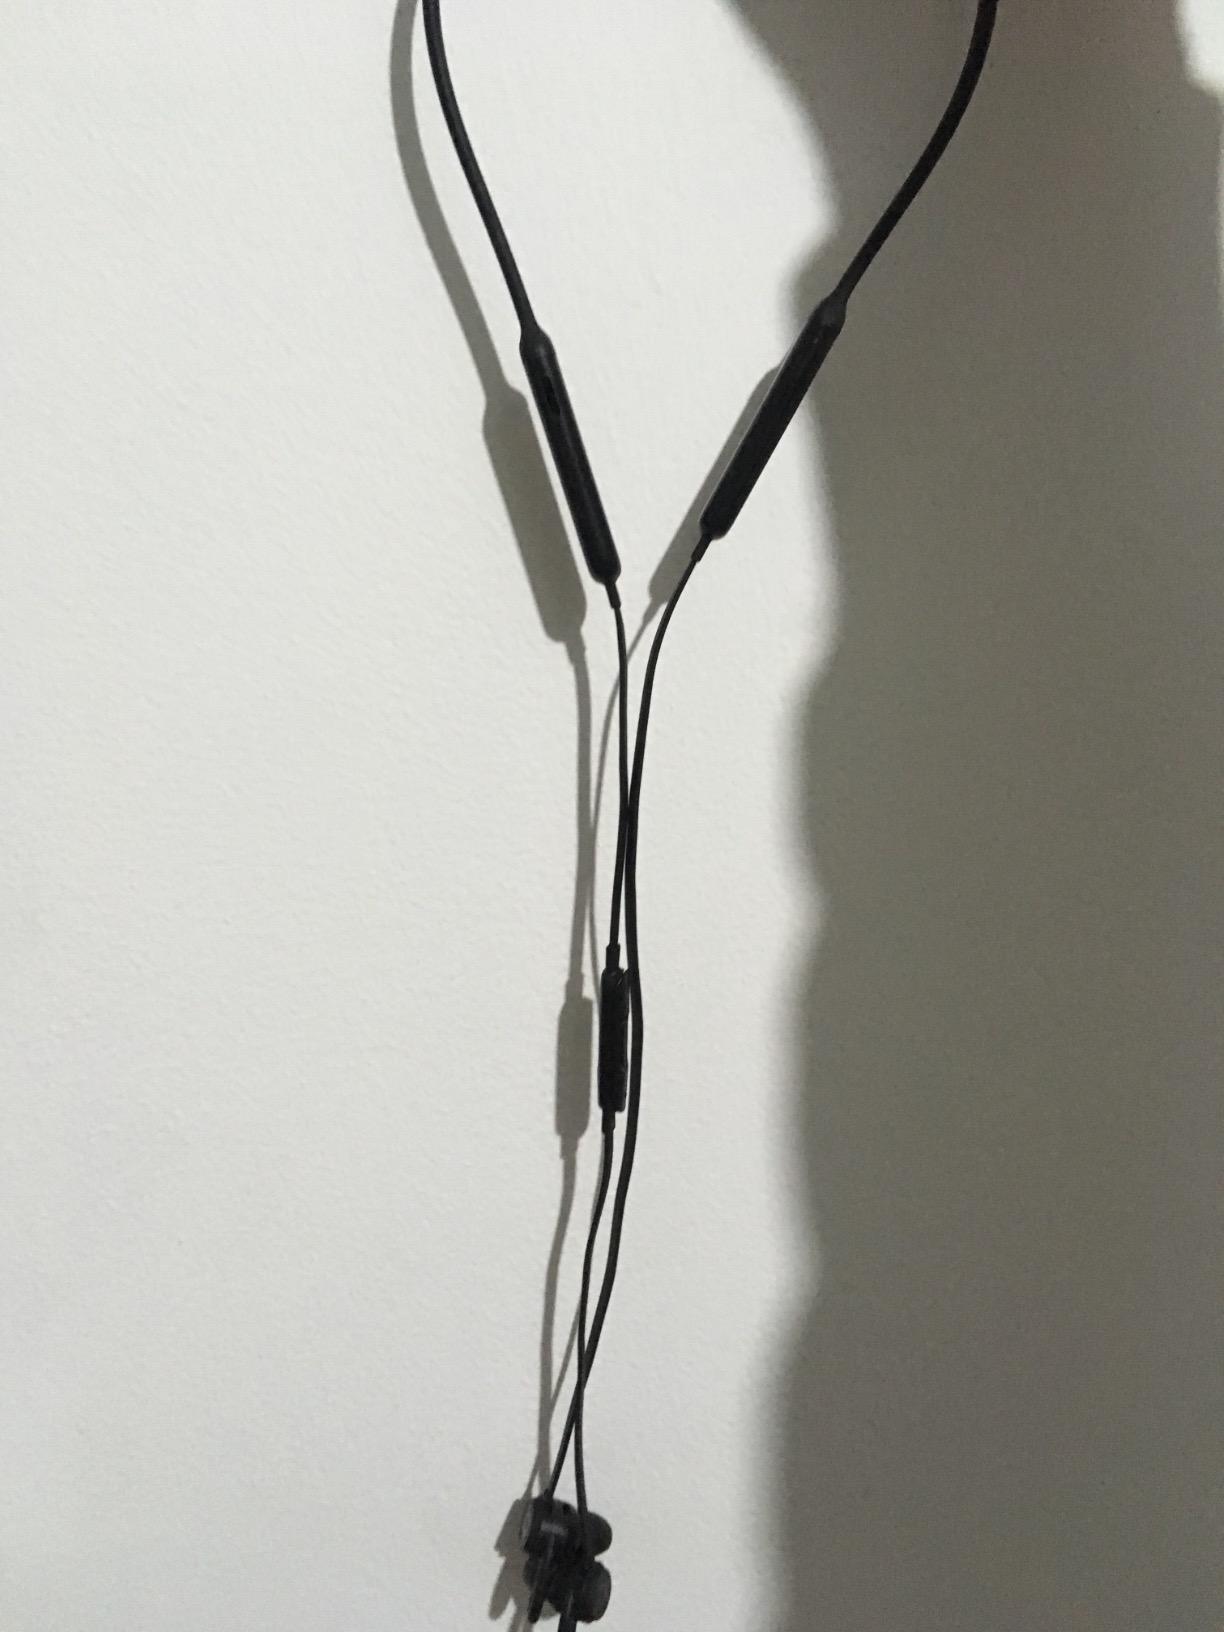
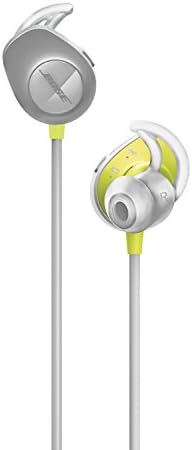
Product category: headphones
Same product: no